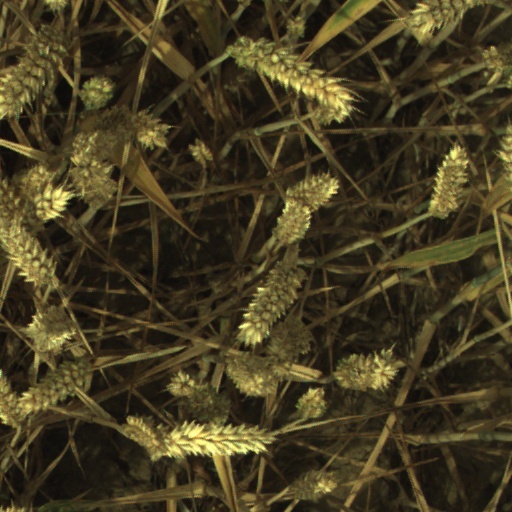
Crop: wheat